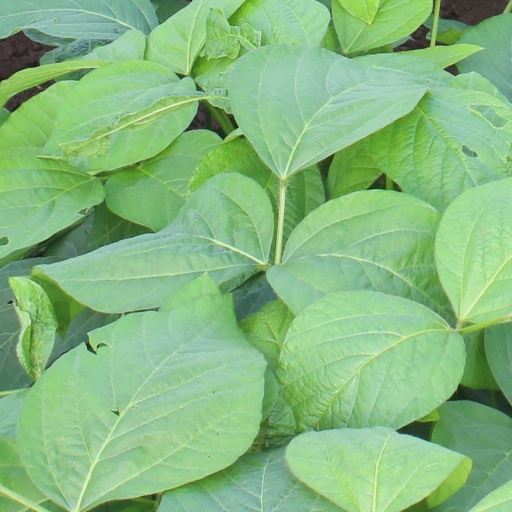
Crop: soybean